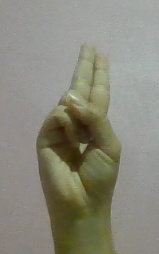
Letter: taa